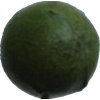
Label: green_avocado